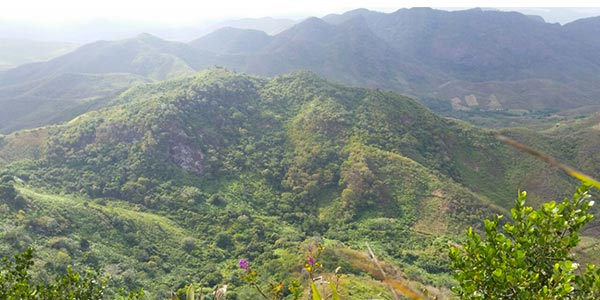
Fire: no
Smoke: no